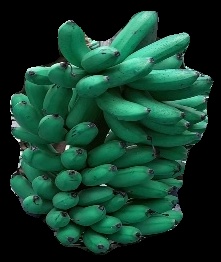
Variety: rasbale
Grade: grade1